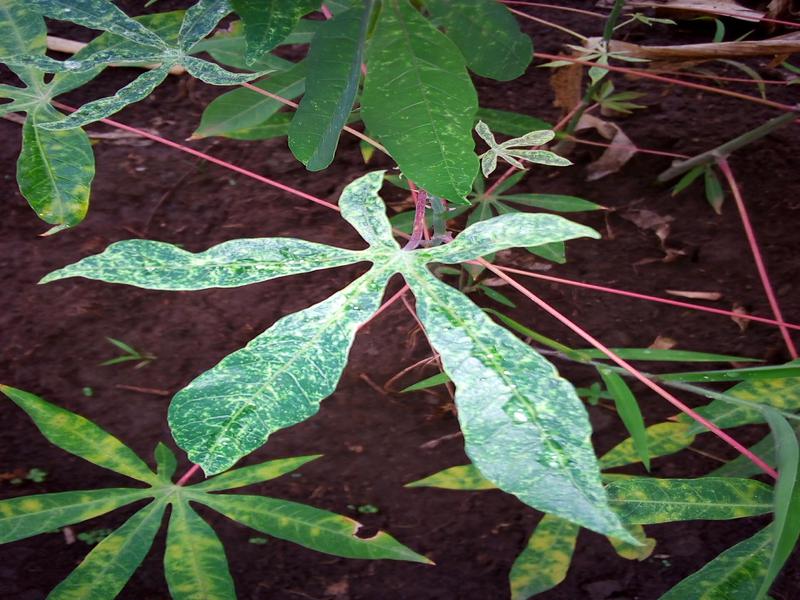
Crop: cassava
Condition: green_mottle